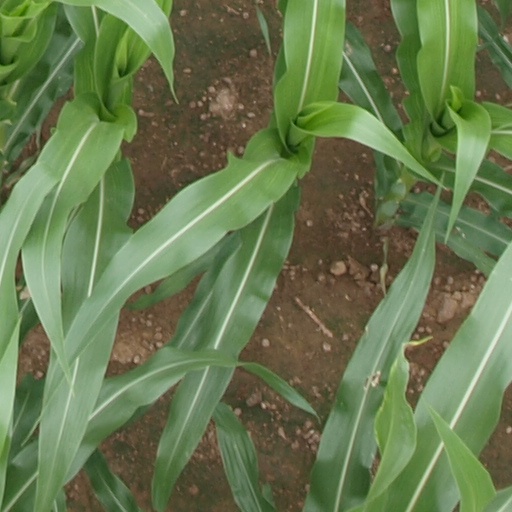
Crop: maize; corn